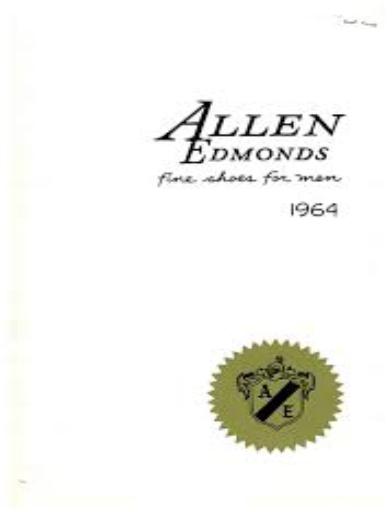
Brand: Allen Edmonds
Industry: Clothes